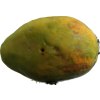
Label: papaya